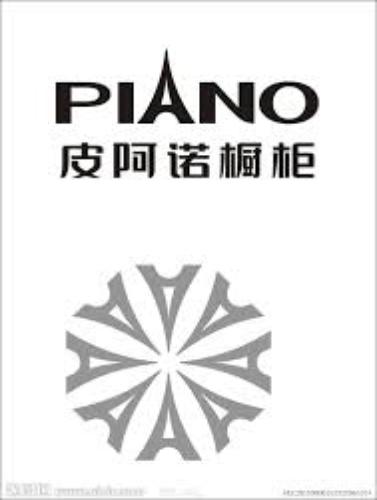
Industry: Necessities